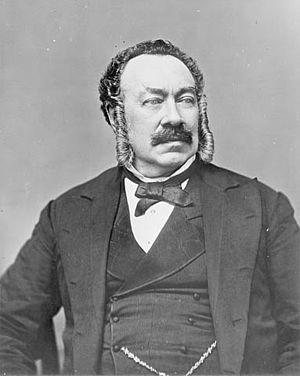
Les pères de la Confédération désignent, au Canada, les délégués coloniaux de l'Amérique du Nord britannique rassemblés pour étudier le projet de Confédération canadienne. Membres importants des gouvernements des différentes colonies, ils se réunissent à trois reprises entre 1864 et 1866, soit lors des conférences de Charlottetown, de Québec et de Londres. Leur travail mène à la création du Canada en 1867.